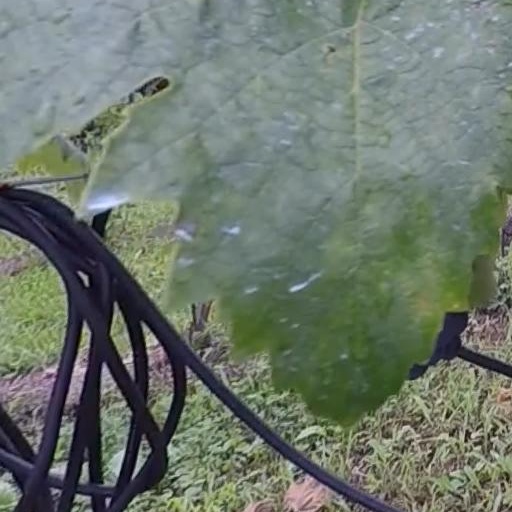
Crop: grape